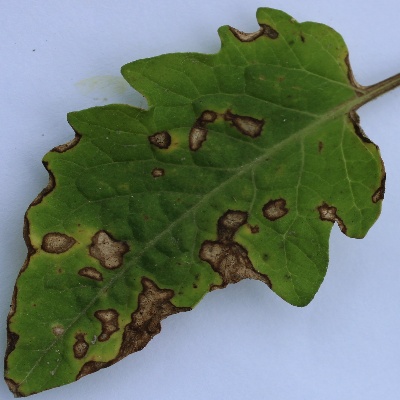
Crop: Tomato
Condition: septoria leaf spot